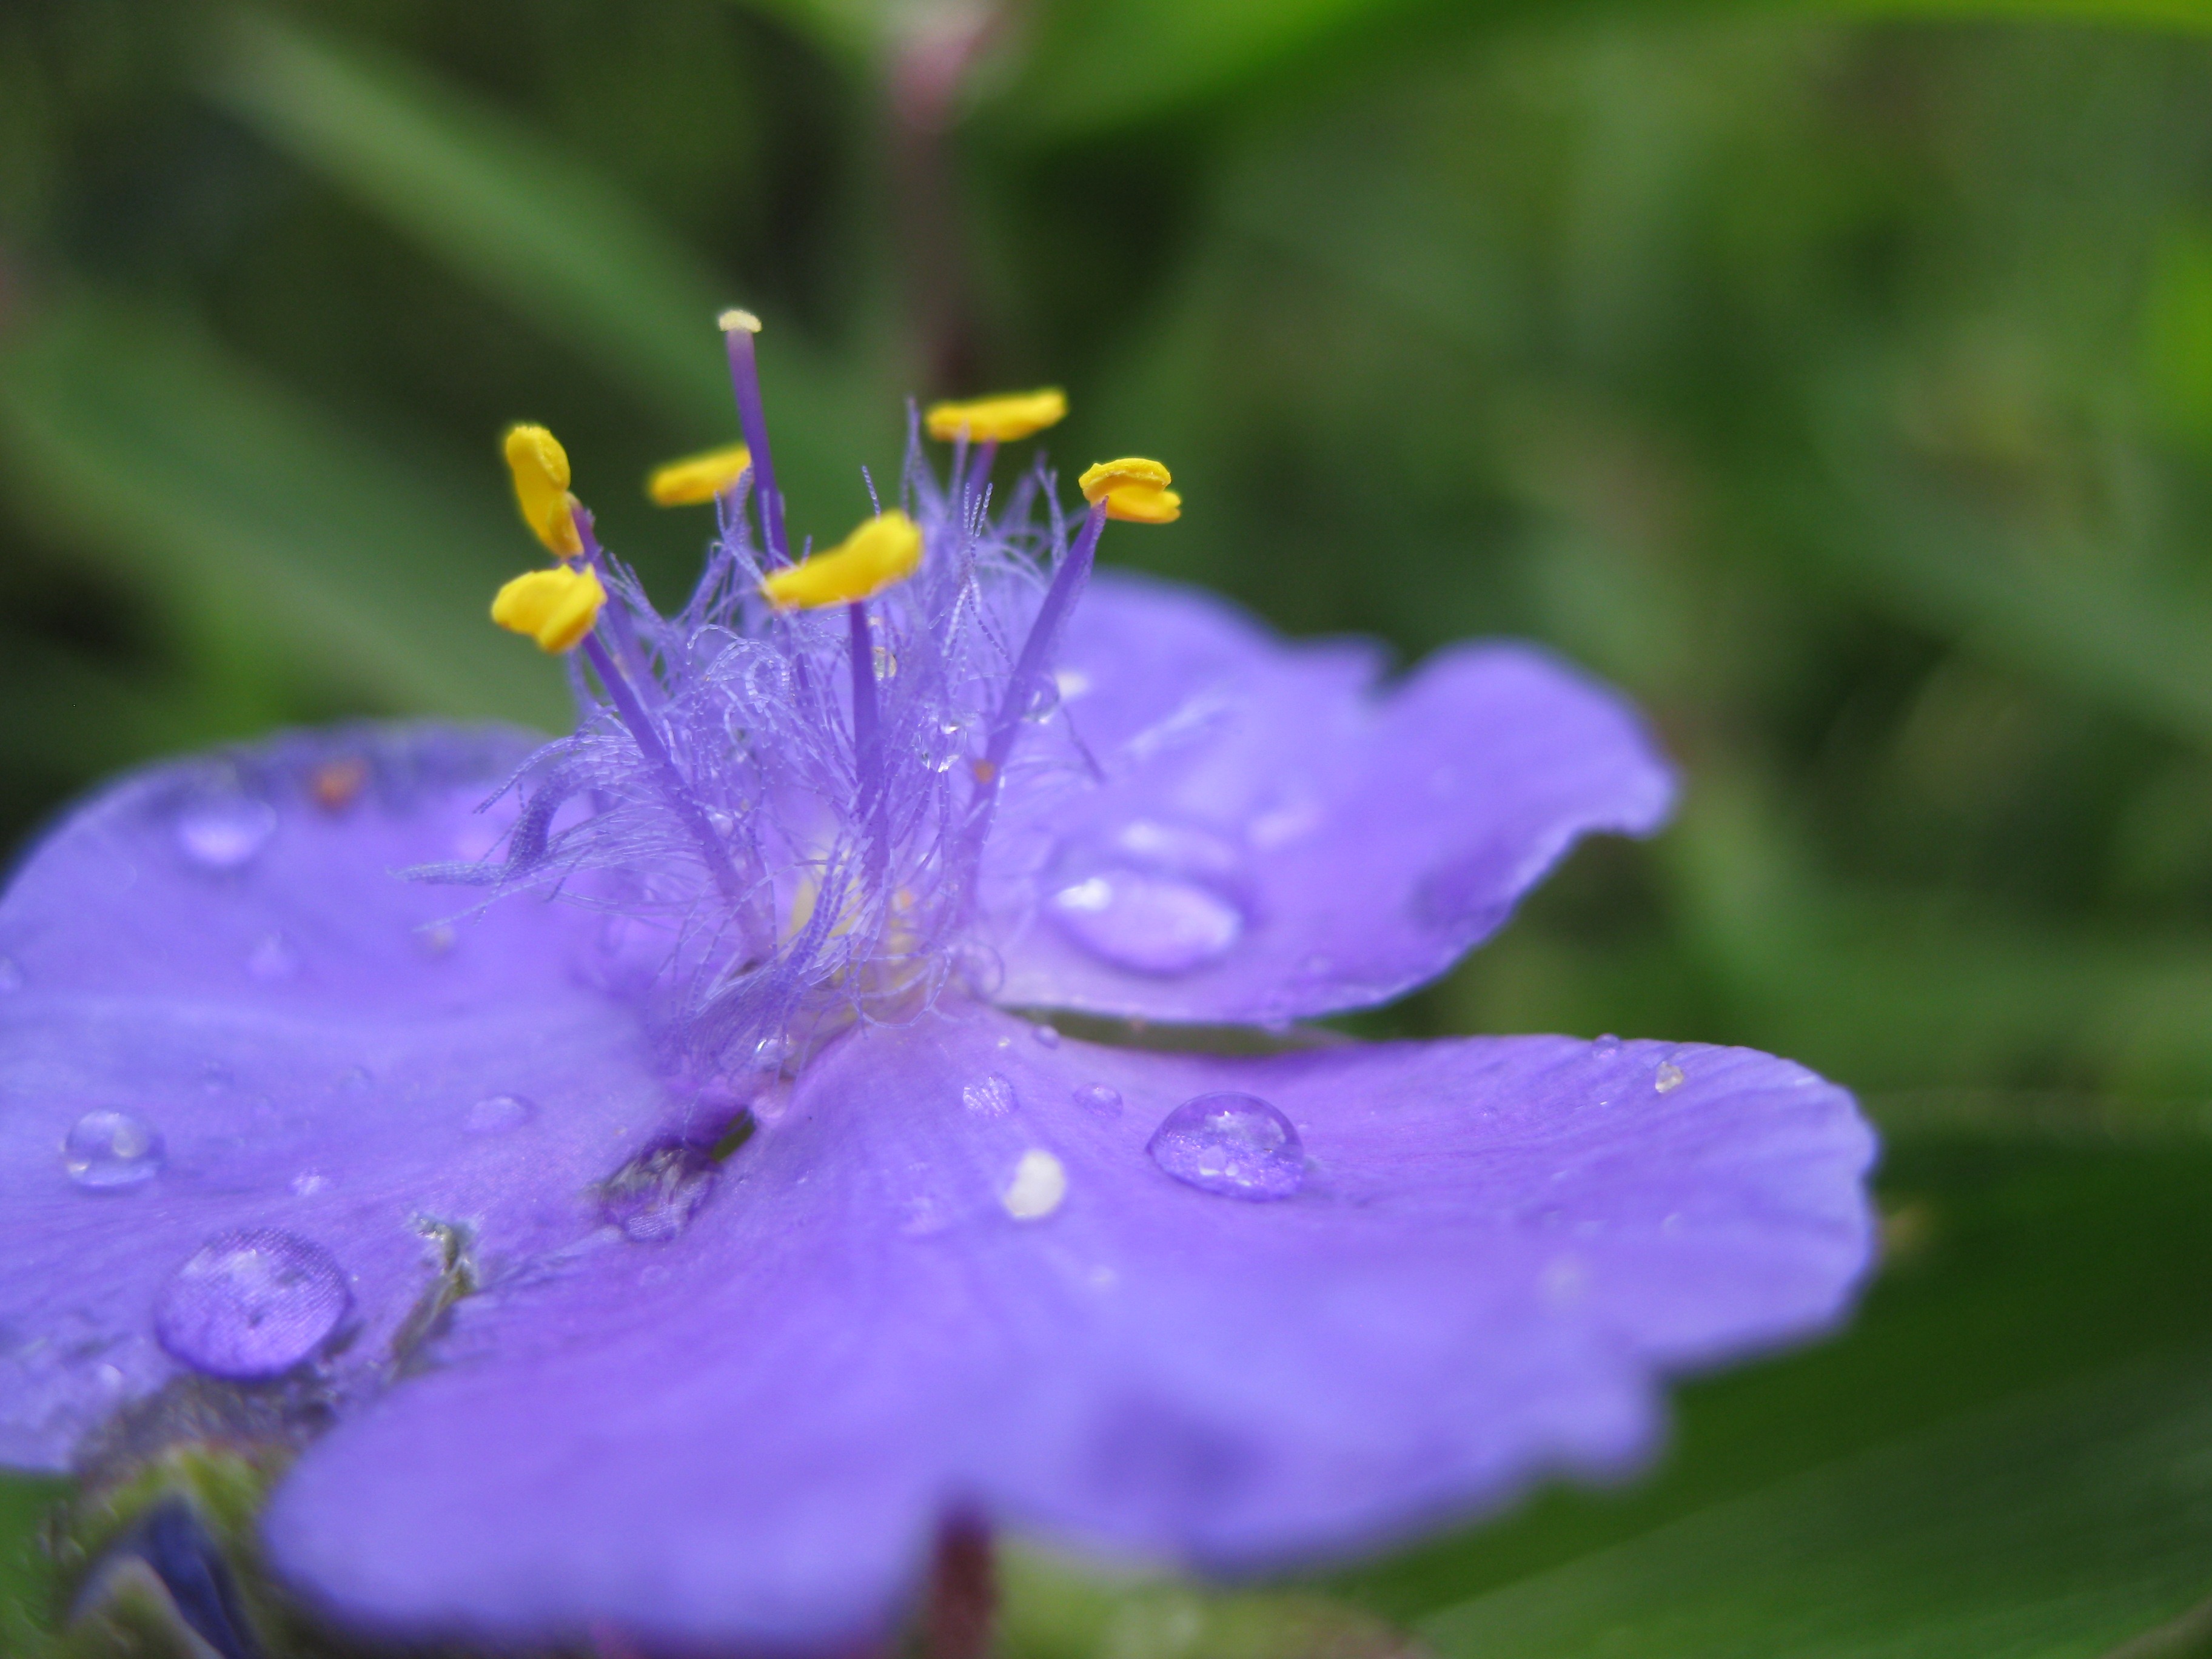
nature, blossom, plant, flower, purple, petal, bloom, botany, flora, wildflower, close up, shrub, drop of water, macro photography, flowering plant, annual plant, land plant, dayflower family